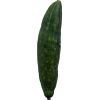
Label: Cucumber 3